Backlash (2003)

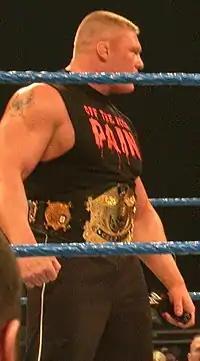
Brock Lesnar faced John Cena at the event.

Backlash is a pay-per-view (PPV) event that was established by World Wrestling Entertainment (WWE) in 1999. The concept of the pay-per-view was based around the backlash from WWE's flagship event, WrestleMania. The 2003 event was the fifth Backlash and featured the backlash from WrestleMania XIX. It was scheduled to take place on April 27, 2003, at the Worcester Centrum in Worcester, Massachusetts and featured wrestlers from the Raw and SmackDown! brand divisions. It was also the first Backlash event held under the WWE name after the company changed its name from World Wrestling Federation (WWF) to WWE in May 2002.